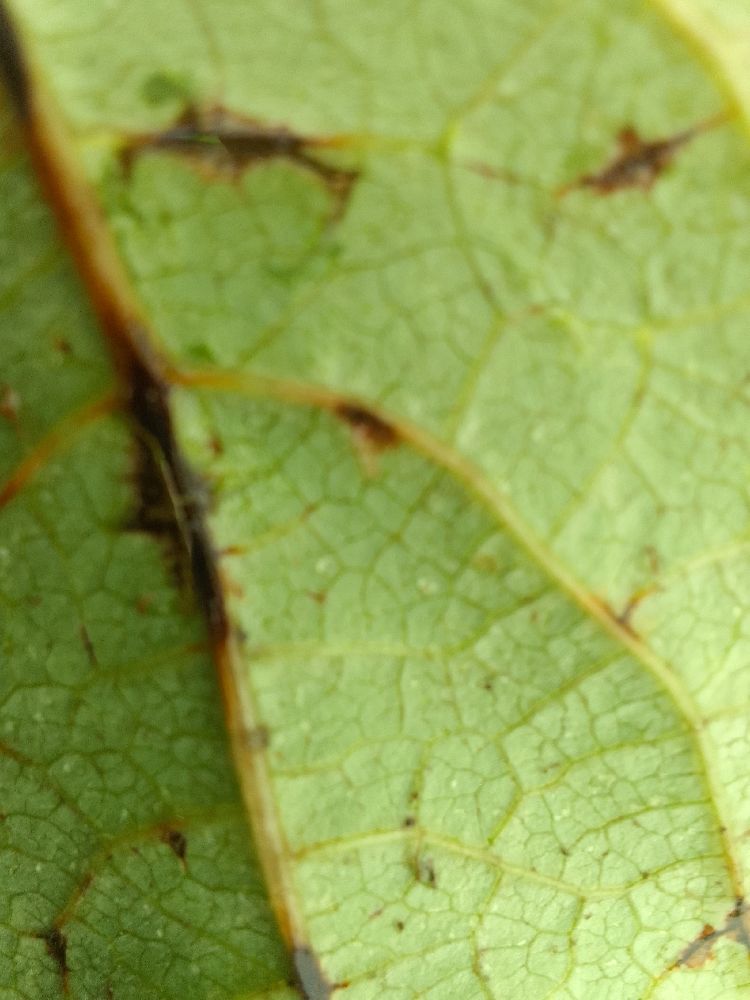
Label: anthracnose